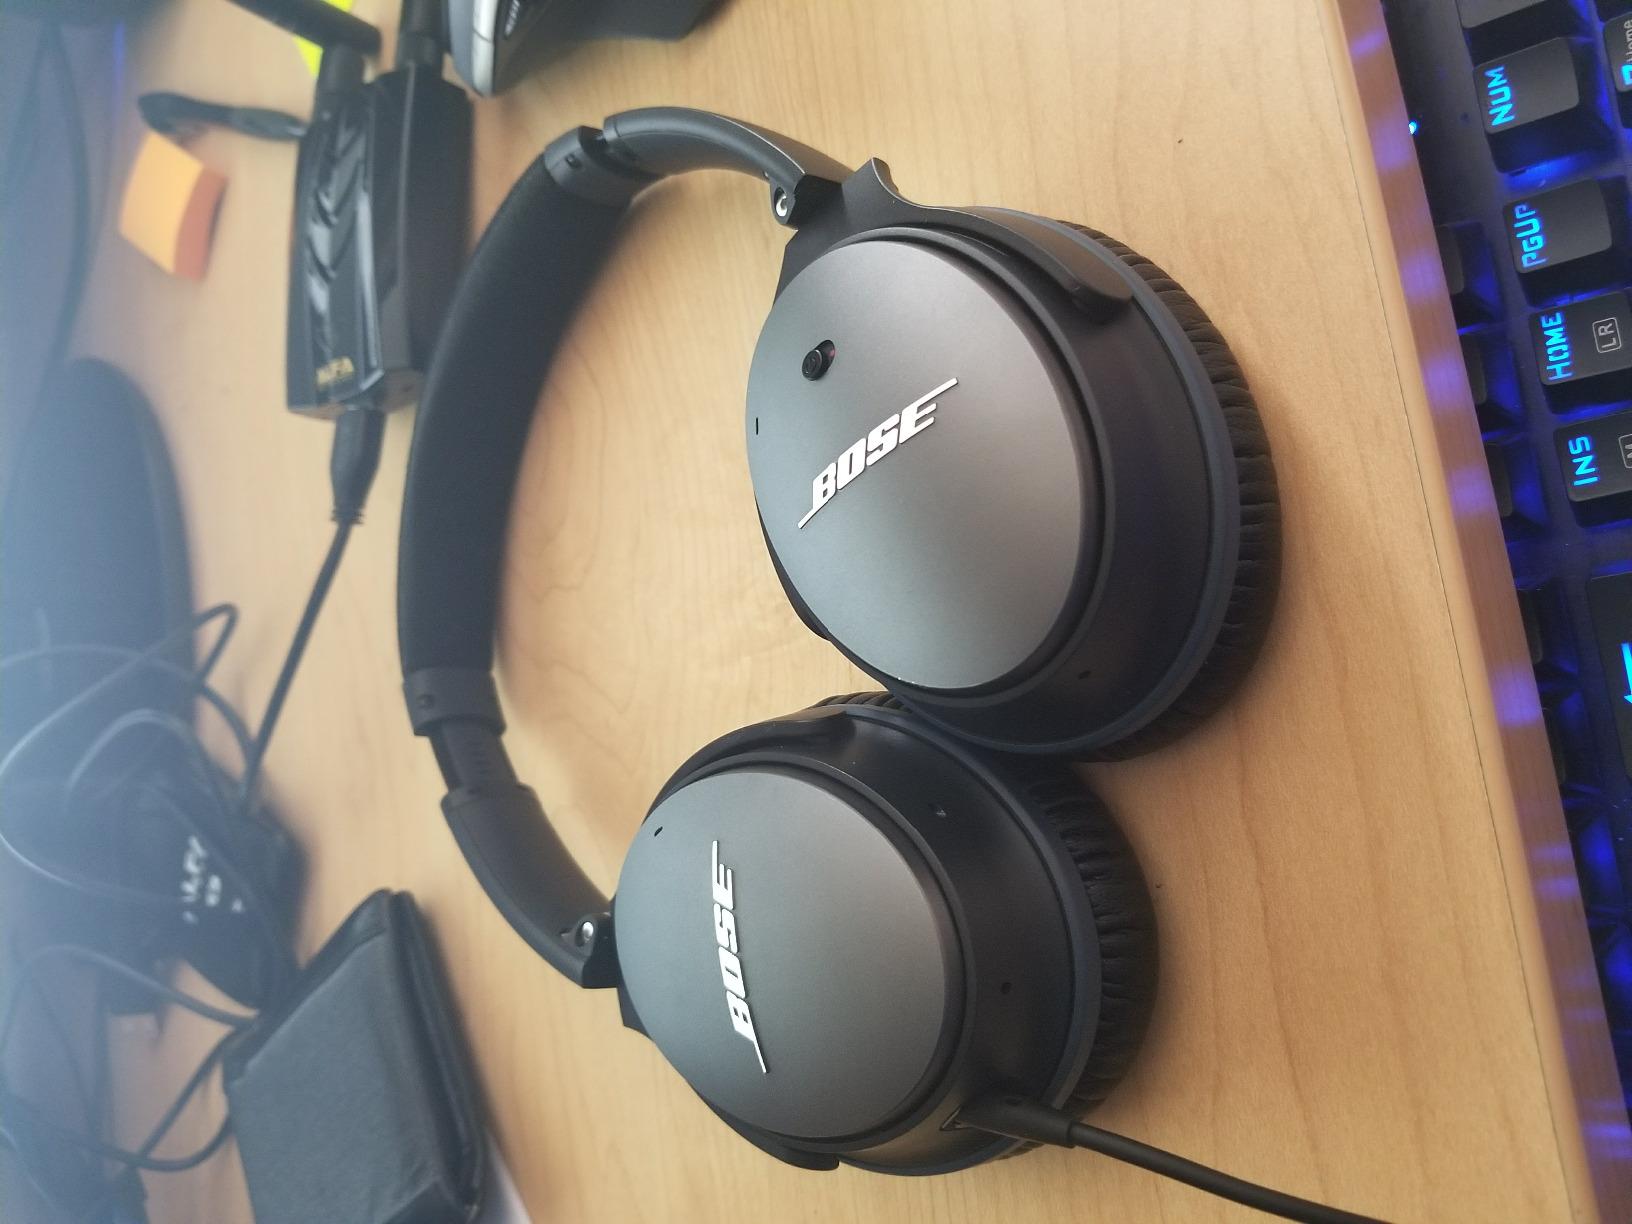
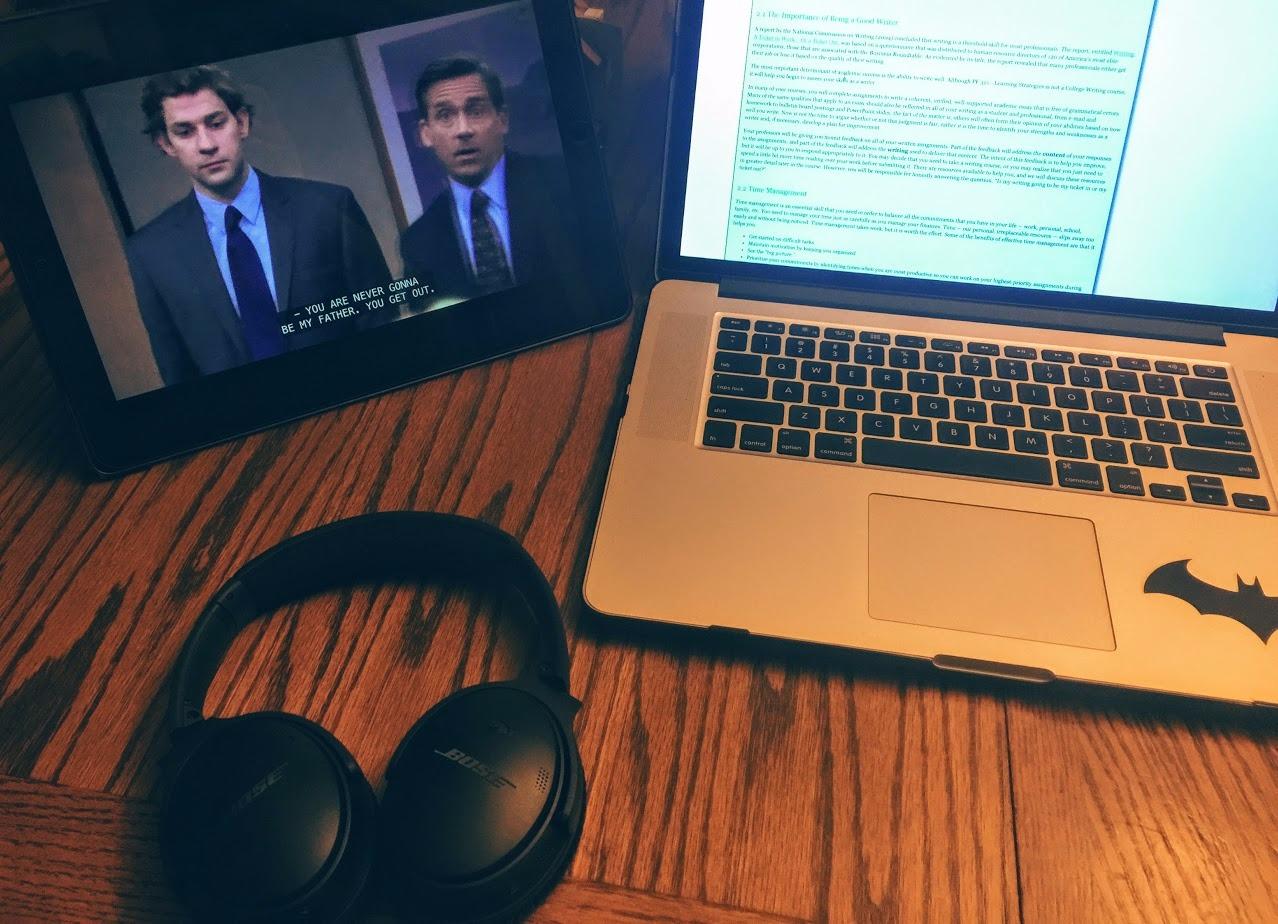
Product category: headphones
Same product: no